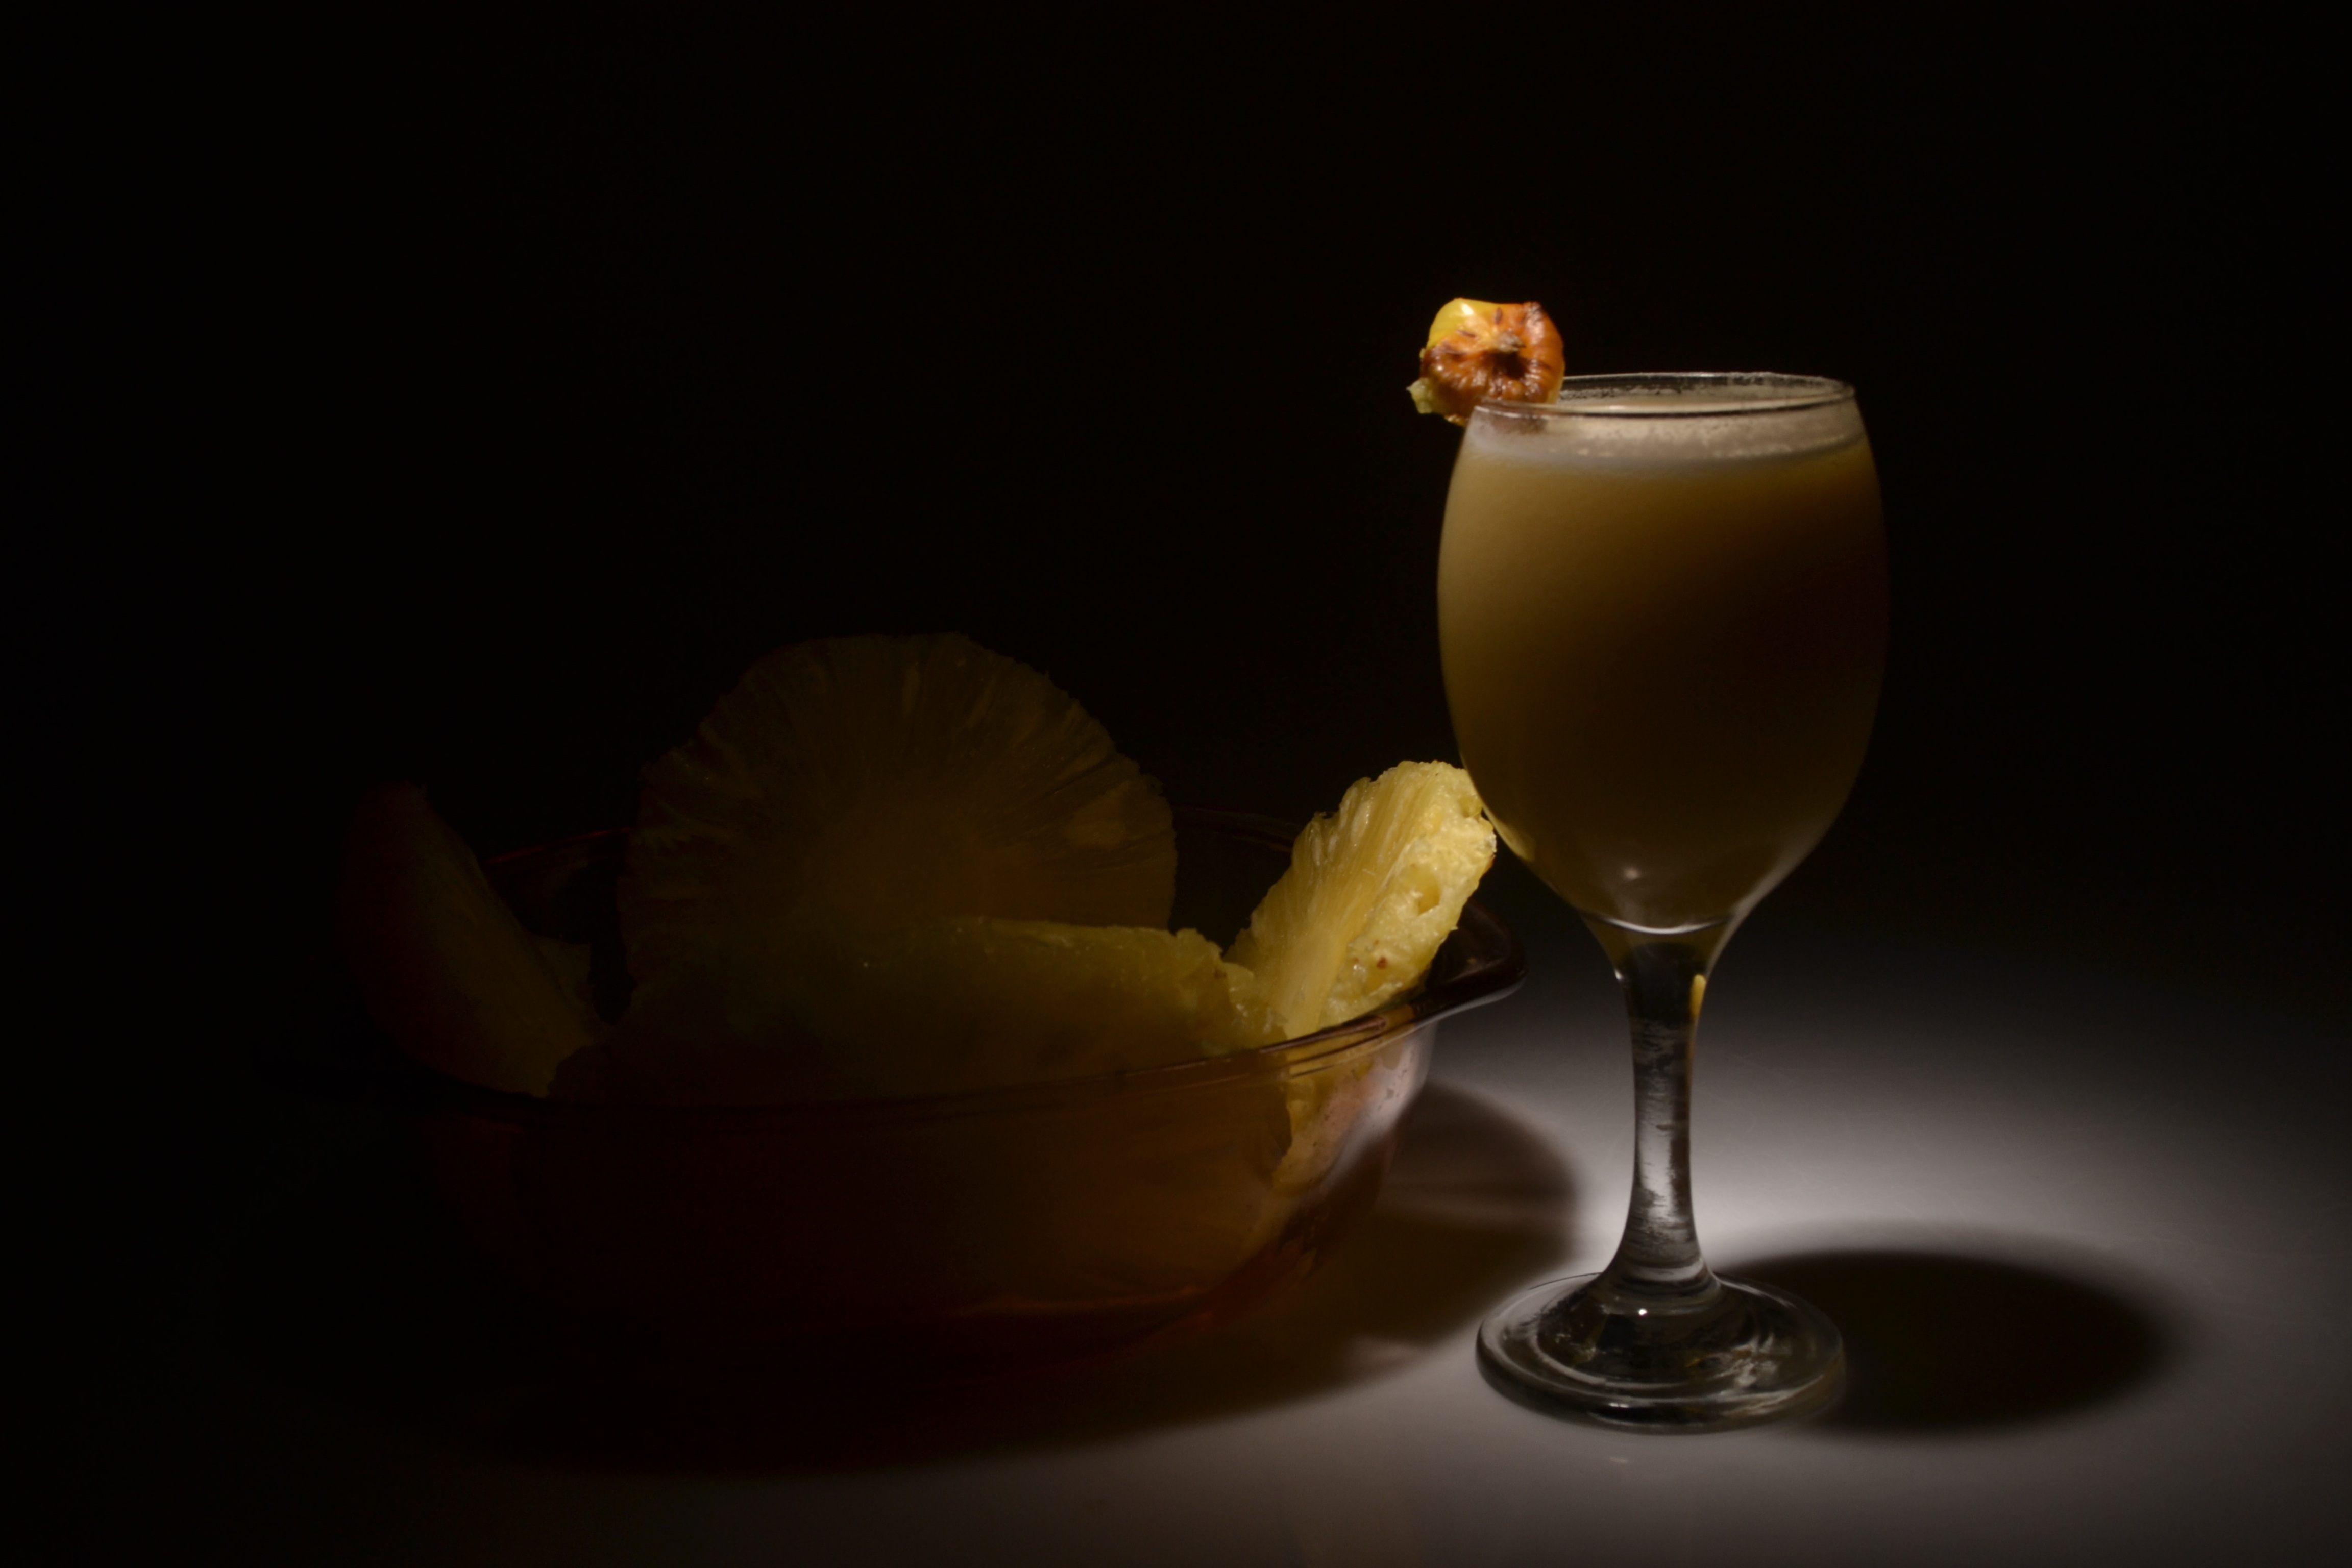
fruit, food, produce, drink, yellow, dessert, lighting, pineapple, cocktail, liqueur, macro photography, alcoholic beverage, pina colada, still life photography, distilled beverage